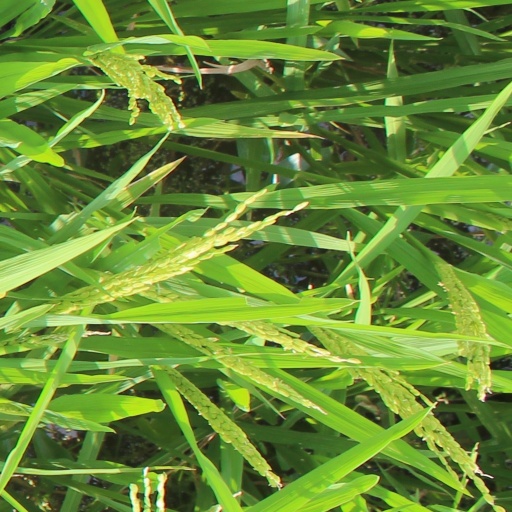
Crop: rice